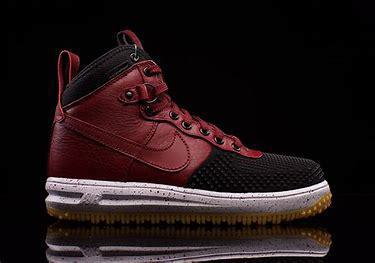
Brand: Nike
Model: Lunar Force 1 Duckboot